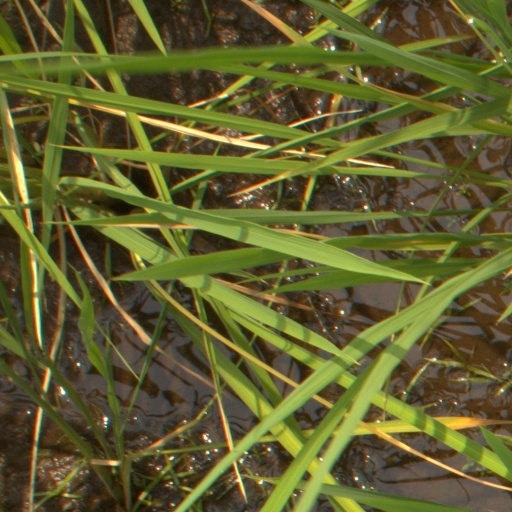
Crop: rice